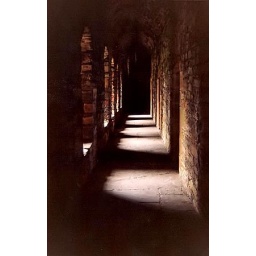
One of the ground floor corridors in the Earl's Palace, Kirkwall.